Chernobog and Belobog

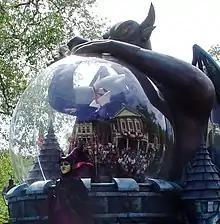
A float of Disney's rendition of Chernabog, holding the Wicked Queen from Disney's "Snow White and the Seven Dwarfs."

An alternative version of Chernobog named Chernabog appears in the symphonic poem "Night on Bald Mountain" by Russian composer Modest Mussorgsky. He is depicted as a giant winged demon summoning the souls of the dead. One segment of Walt Disney's "Fantasia" (1940) was based on this work. The character may have been originally intended as a representation of Satan; in the film, Disney calls him "Satan himself". A full-length live-action film based on the segment was announced in 2015. Since "Fantasia", Chernabog has appeared in many Disney productions: